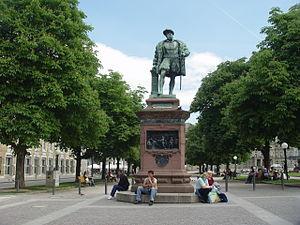
Christophe, aussi appelé Christophe Iᵉʳ, est duc de Wurtemberg de 1550 à sa mort, et comte de Montbéliard en 1550-1553.